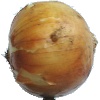
Label: Onion White 1